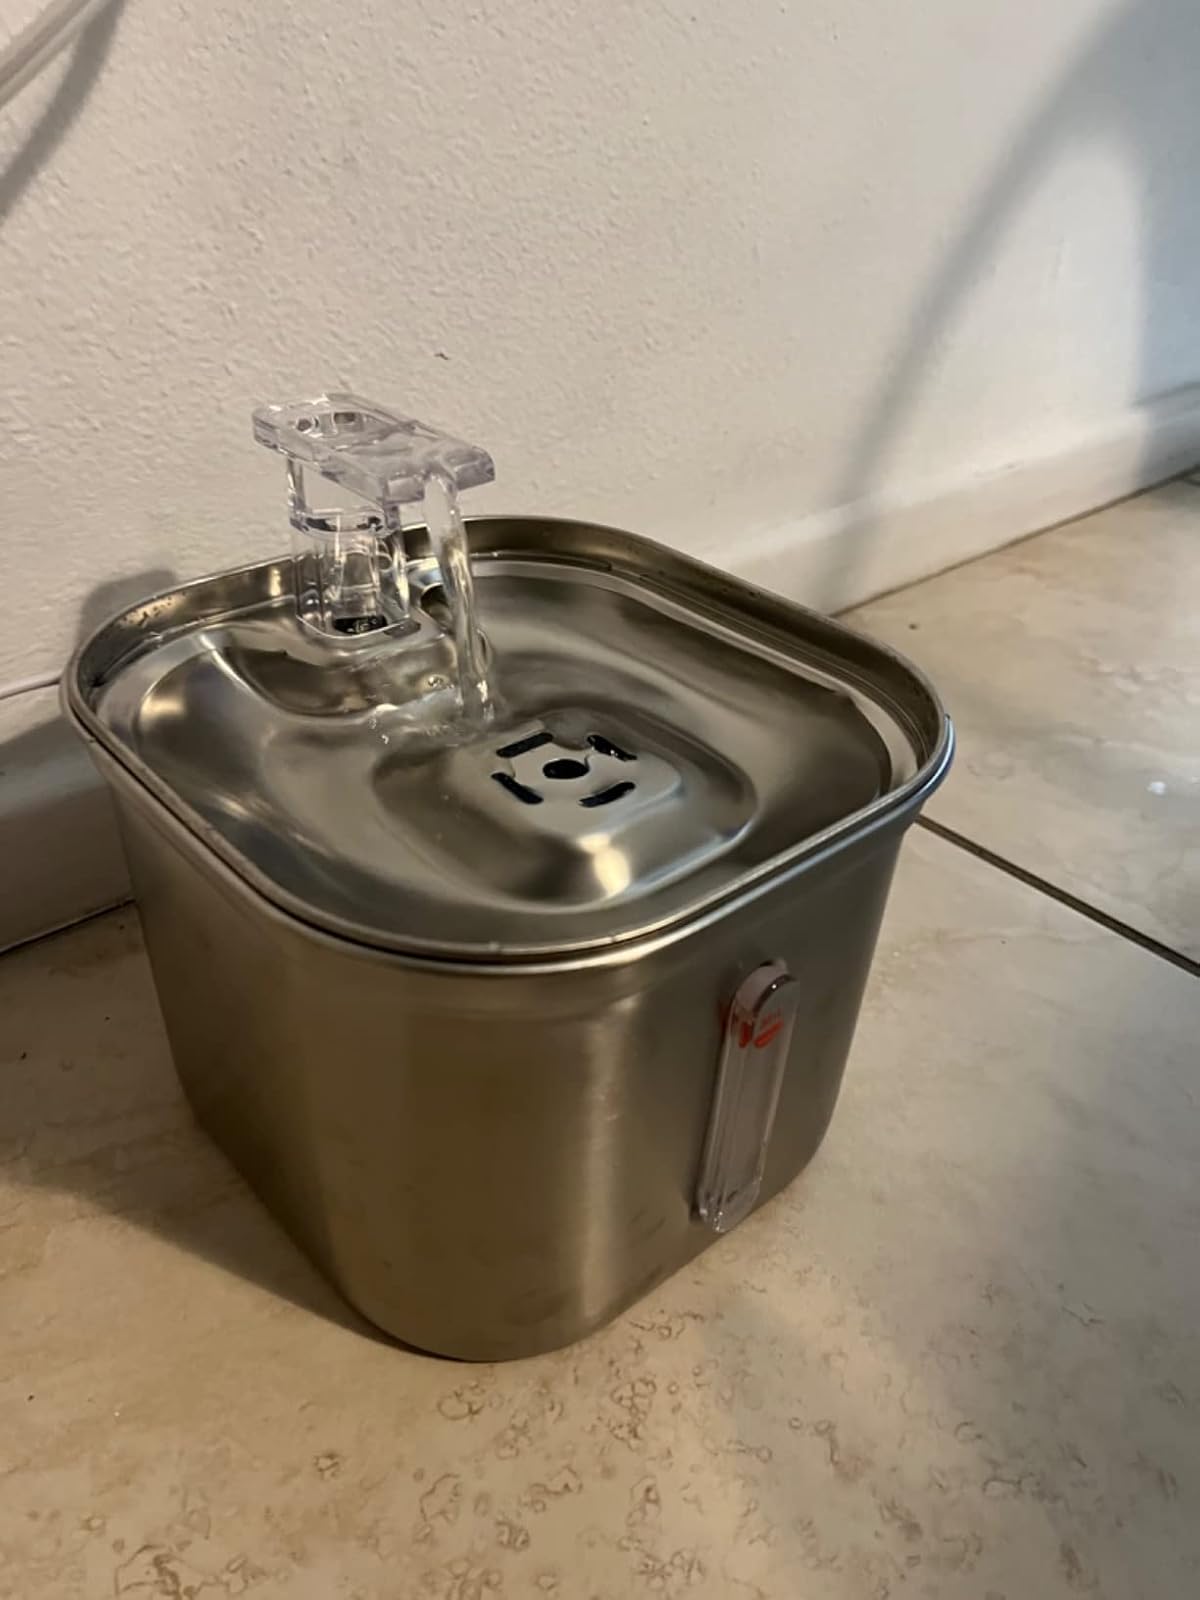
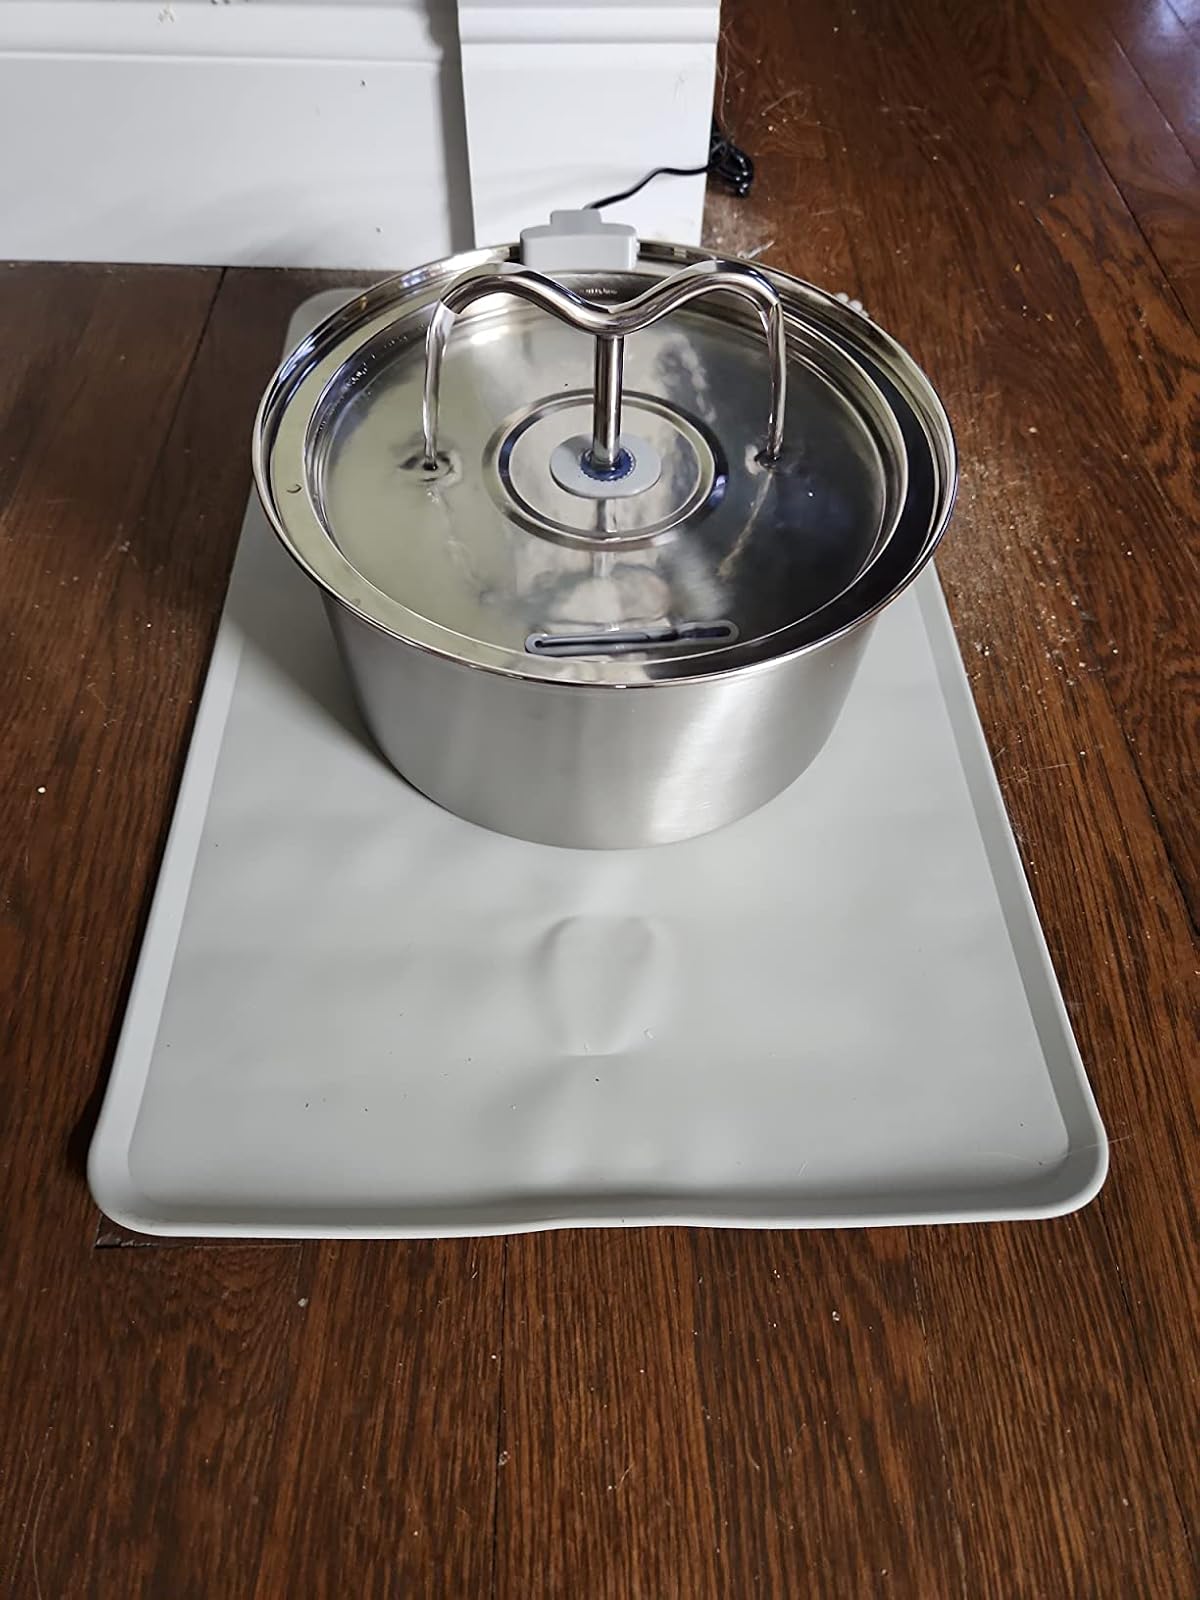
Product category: items_bowl
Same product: no